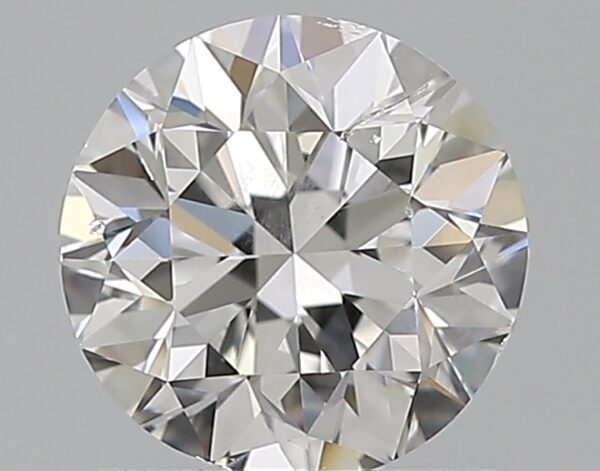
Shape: round
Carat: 1
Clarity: SI2
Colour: E
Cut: GD
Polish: EX
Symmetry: GD
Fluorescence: N
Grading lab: GIA
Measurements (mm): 6.11 x 6.18 x 4.1